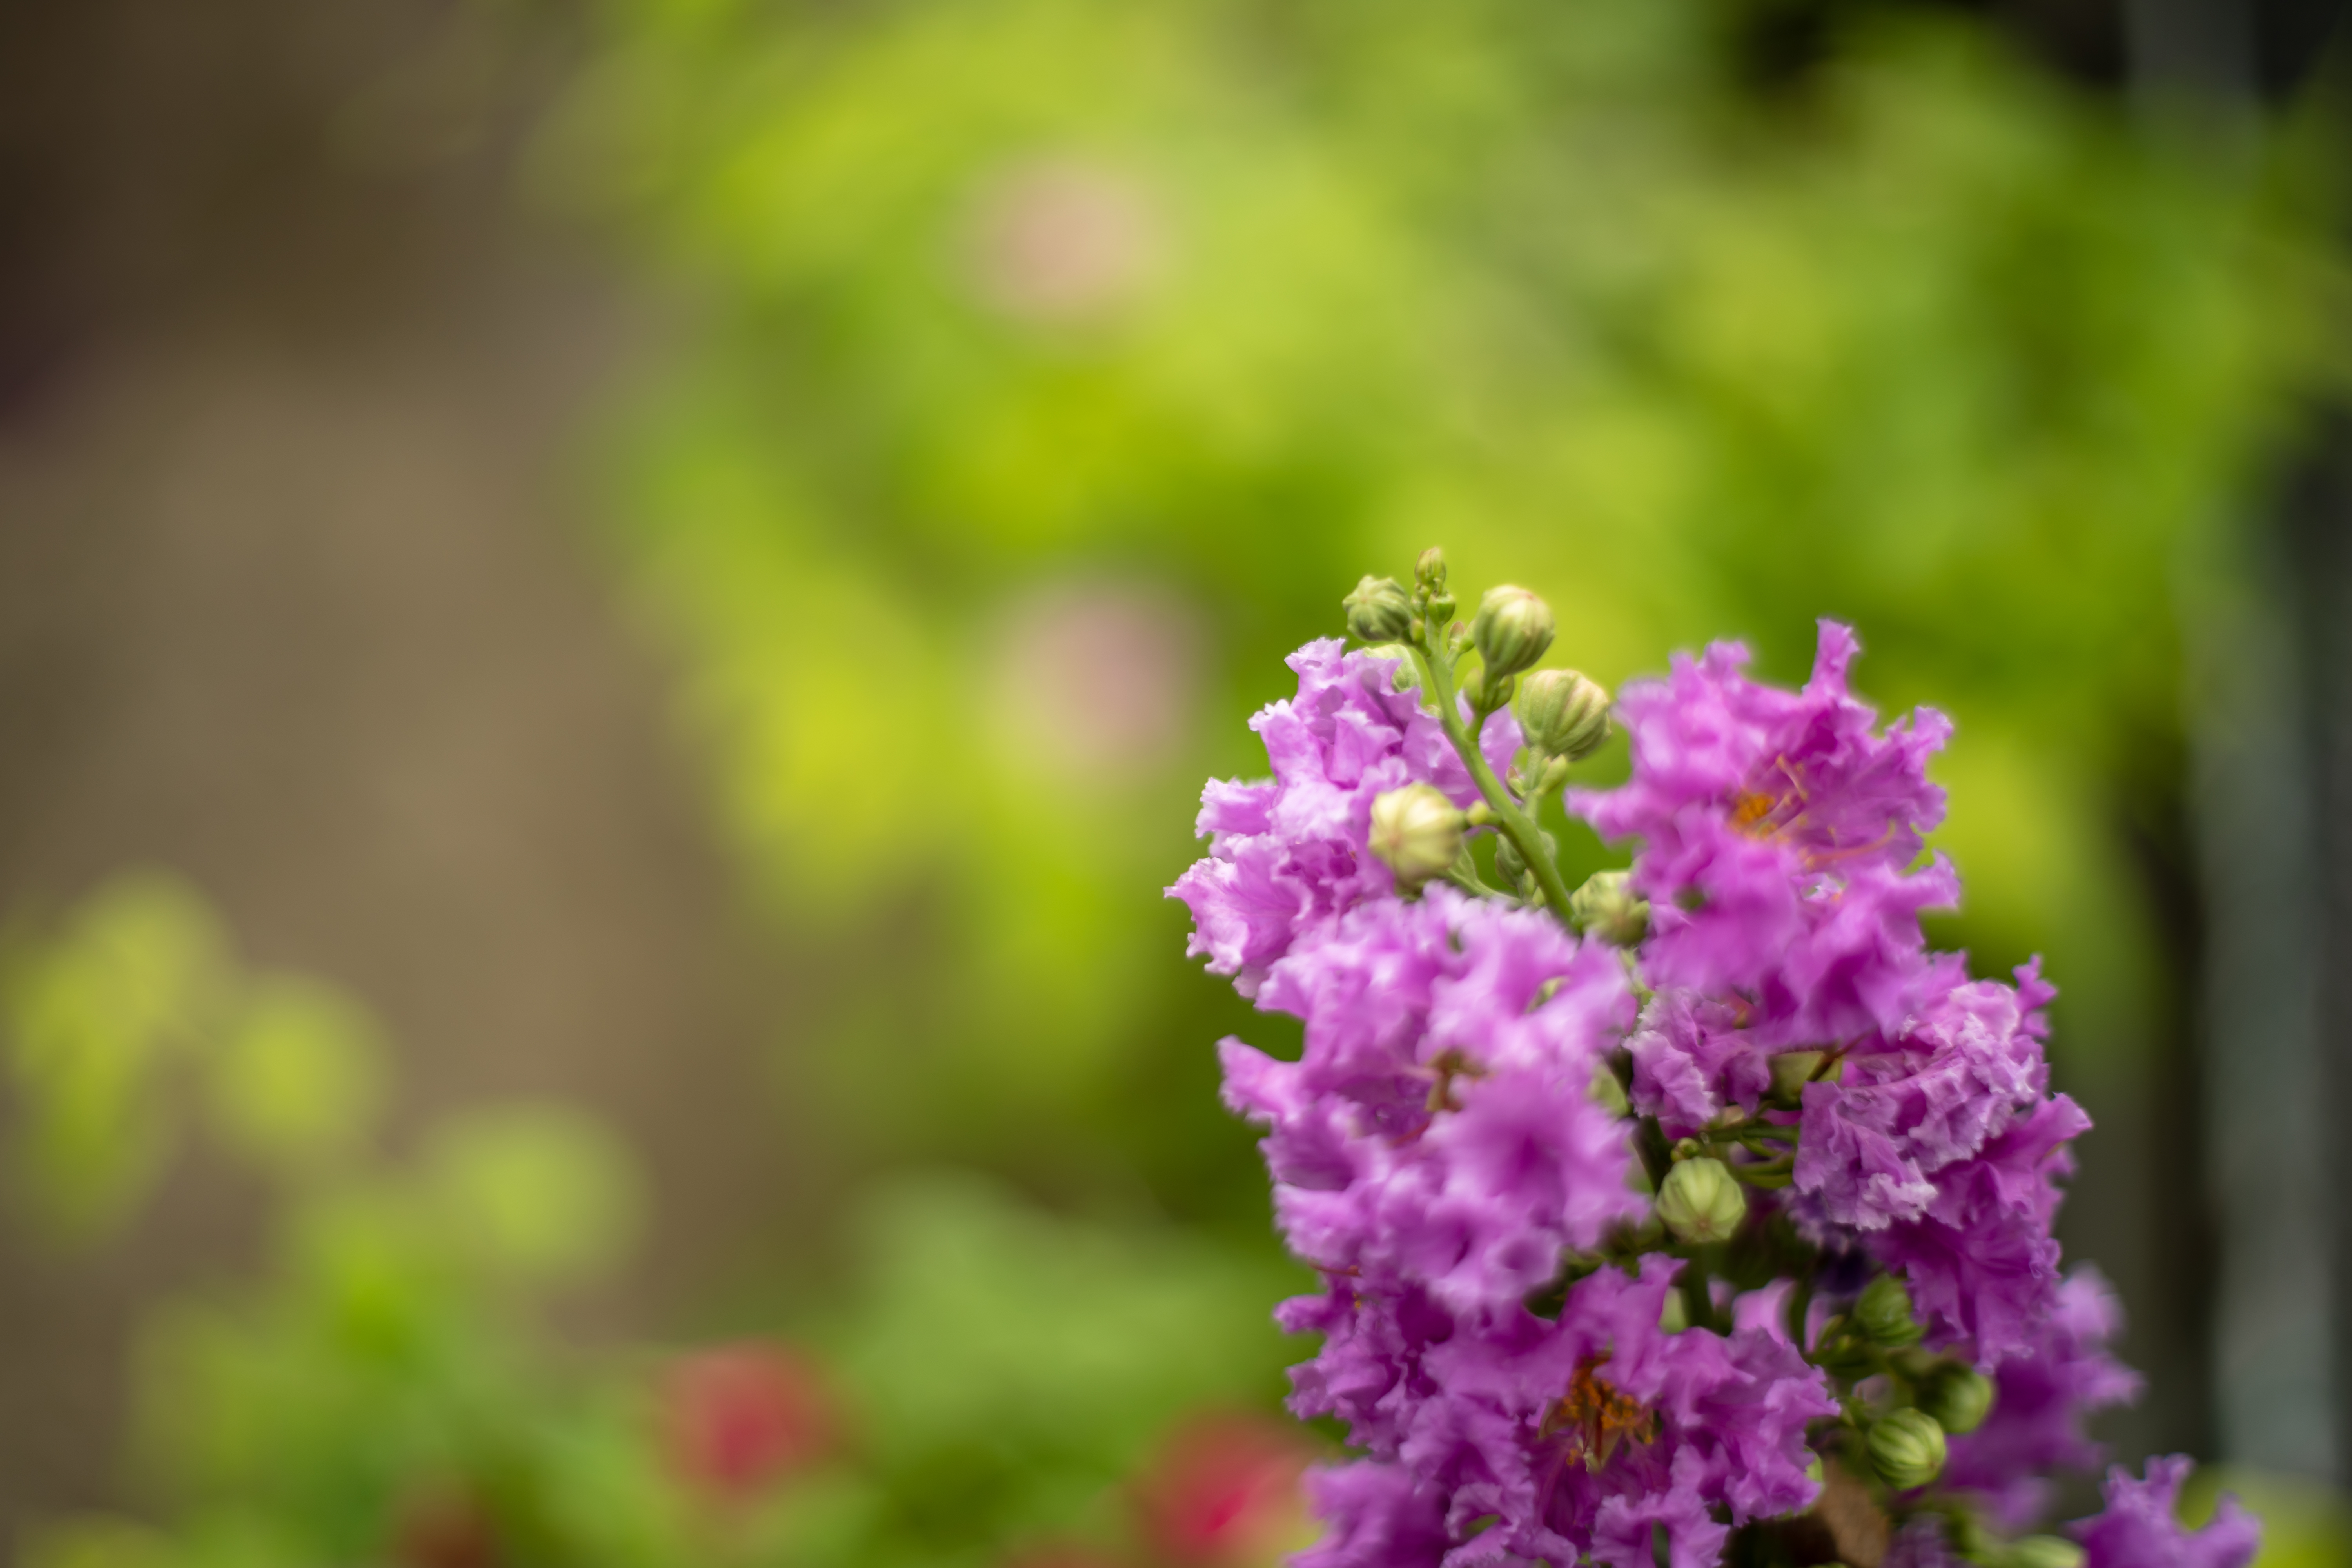
flower, background, beautiful, beauty, bloom, blooming, blooms, blossom, blue, botany, bright, bunch, closeup, color, colorful, crape, crepe, detail, elegant, flora, floral, floribunda, fresh, garden, gardening, gardening queen, glorious, green, green leafs, growth, lagerstroemia, leafs, leaves, myrtle, natural, nature, outdoor, pink, pink flowers, plant, pretty, purple, season, shrub, sky, spring, thailand, tree, violet, lilac, flowering plant, lavender, petal, grass, magenta, loosestrife and pomegranate family, annual plant, buddleia, wildflower, perennial plant, verbena